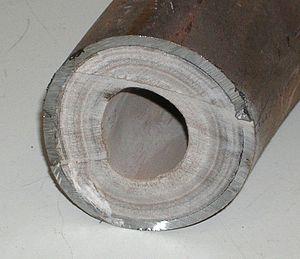
L'entartrage est le dépôt de tartre sur un objet ou à l'intérieur d'une canalisation.